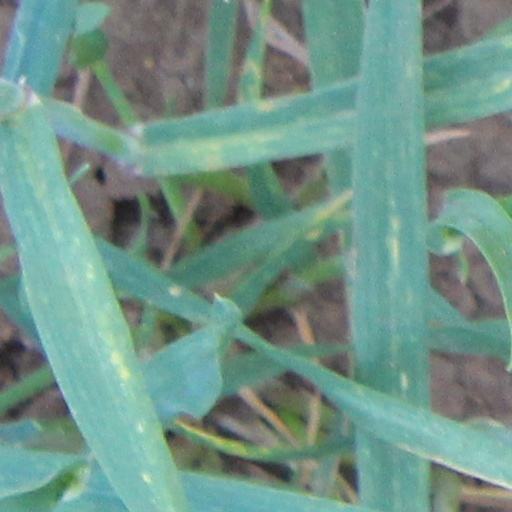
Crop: wheat